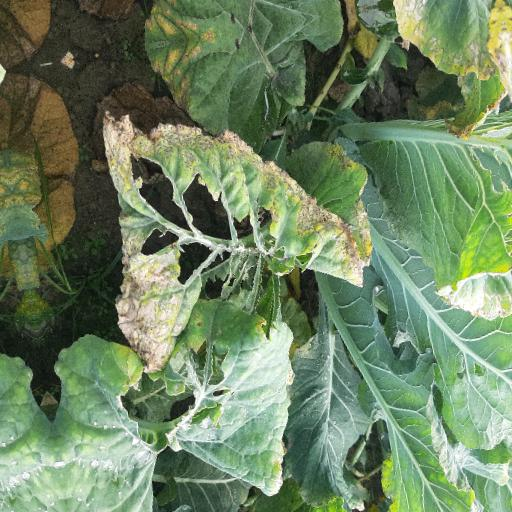
Label: Black Rot